Candomblé

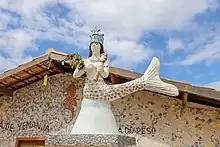
A statue of Iemanjá in Salvador

Xangô is the "orixá" associated with thunder and lightning; one of his wives is Obá, a warrior who has only one ear. Ogum is the "orixá" of battle and of iron, often depicted with a machete; his companion is Oxóssi, the male "orixá" of the hunt and forest. Obaluaiê or Omolu is the "orixá" associated with infectious disease and its cure, while Osanyin is associated with leaves, herbs, and herbal knowledge. Oya is the "orixá" of wind and storms. Oxumaré is regarded as both male and female and is portrayed as a serpent or a rainbow. Oxum is the "orixá" of love, beauty, wealth and luxury, and is associated with fresh water, fish, mermaids, and butterflies. She is married to Ifa, regarded as the "orixá" of divination.